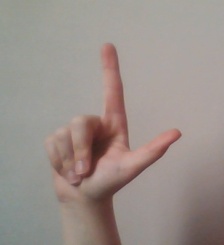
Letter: laam